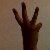
The image shows a hand gesture representing the number 6 in Indian Sign Language.